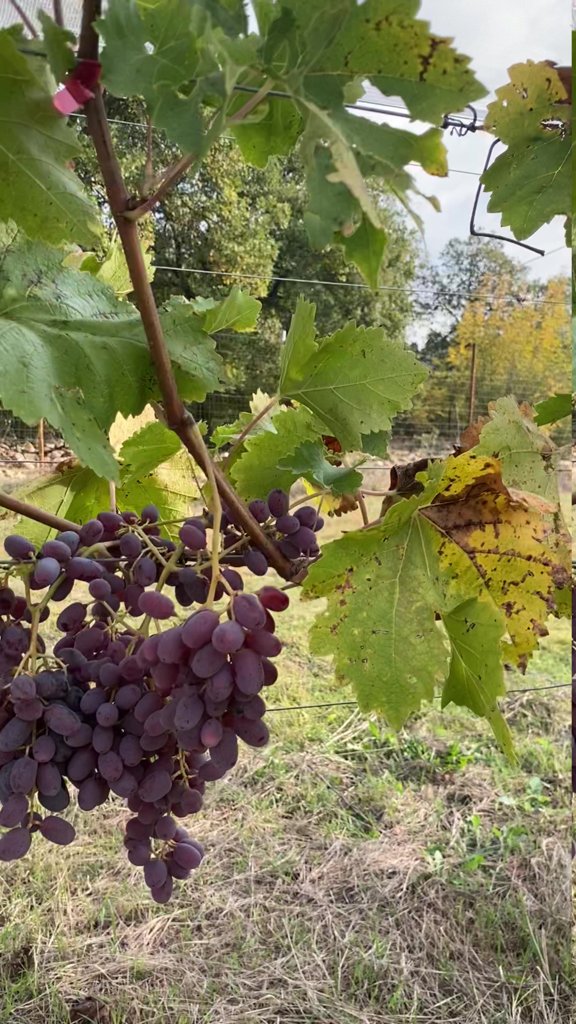
Berries visible: 141
Grape clusters: 5